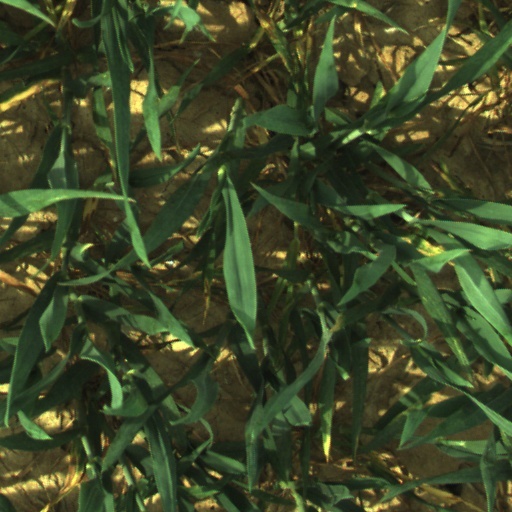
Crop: wheat